Tianfu Park station

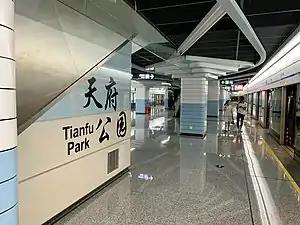

Tianfu Park is a station on Line 1 of the Chengdu Metro in China.